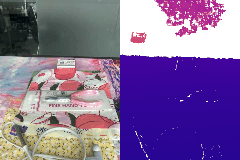
Label: pliers